Kennedy Interchange

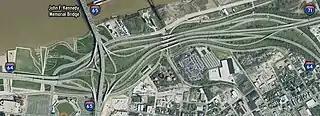
The Kennedy Interchange prior to redesign

On October 27, 2005, the original plans for a redesign for the Kennedy Interchange were revealed by the QK4 engineering firm. The $1.1 billion project entailed rebuilding the I-64, I-65 and I-71 interchange. This was part of the $2.46 billion Ohio River Bridges Project that built a parallel I-65 span and a new I-265 crossing. The new downtown span and the redesigned interchange were a major change from the pre-existing setup.